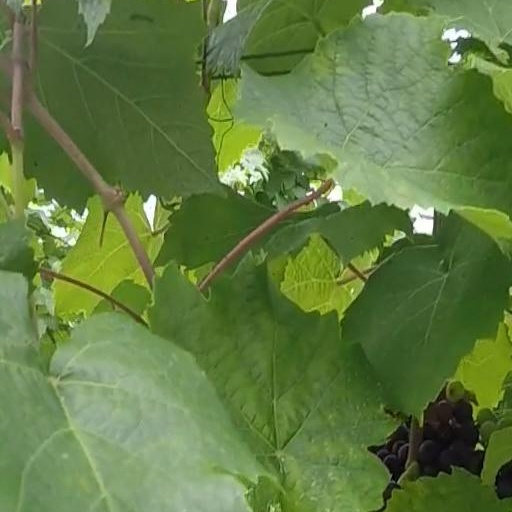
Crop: grape